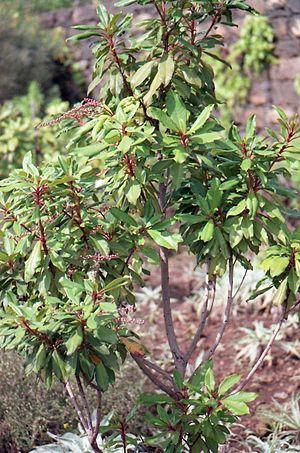
Clethra arborea est une espèce végétale de la famille des Clethraceae. On la trouve en Macaronésie où elle est endémique sur Madère, éteinte dans les Îles Canaries, et considérée comme une espèce introduite dans les Açores. À Madère elle pousse naturellement dans la laurisylve, qui est son habitat de prédilection.
Clethra est un genre d'arbustes de la famille des Clethraceae. Il est présent en zone tempérée et tropicale en Asie, Amérique du Nord et du Sud, ainsi qu'une espèce à Madère.